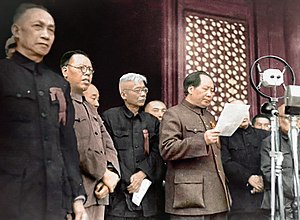
Mao Zedong / Lederskab af Kina
Mao Zedong deklererede grundlæggelsen af det moderne Folkerepublikken Kina den 1. oktober 1949.
Mao Zedong, også kendt som Formand Mao, var en kinesisk kommunistisk revolutionær, der blev kendt som grundlægger af Folkerepublikken Kina, som han ledede som formand for Kinas kommunistiske parti fra etableringen i 1949 og frem til sin død i 1976. Hans teorier, militærstrategier og politiske styre bliver omtalt i samlet form som maoisme.